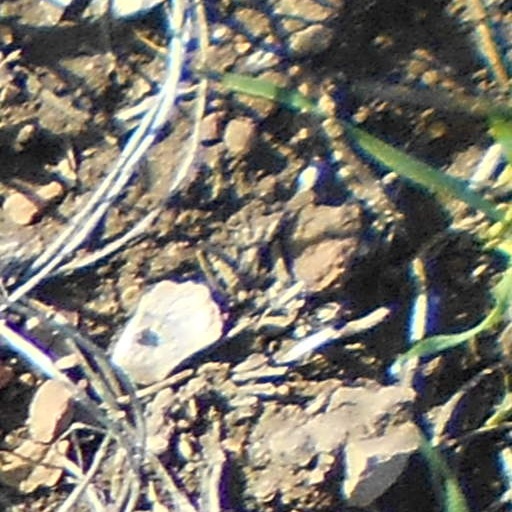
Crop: wheat